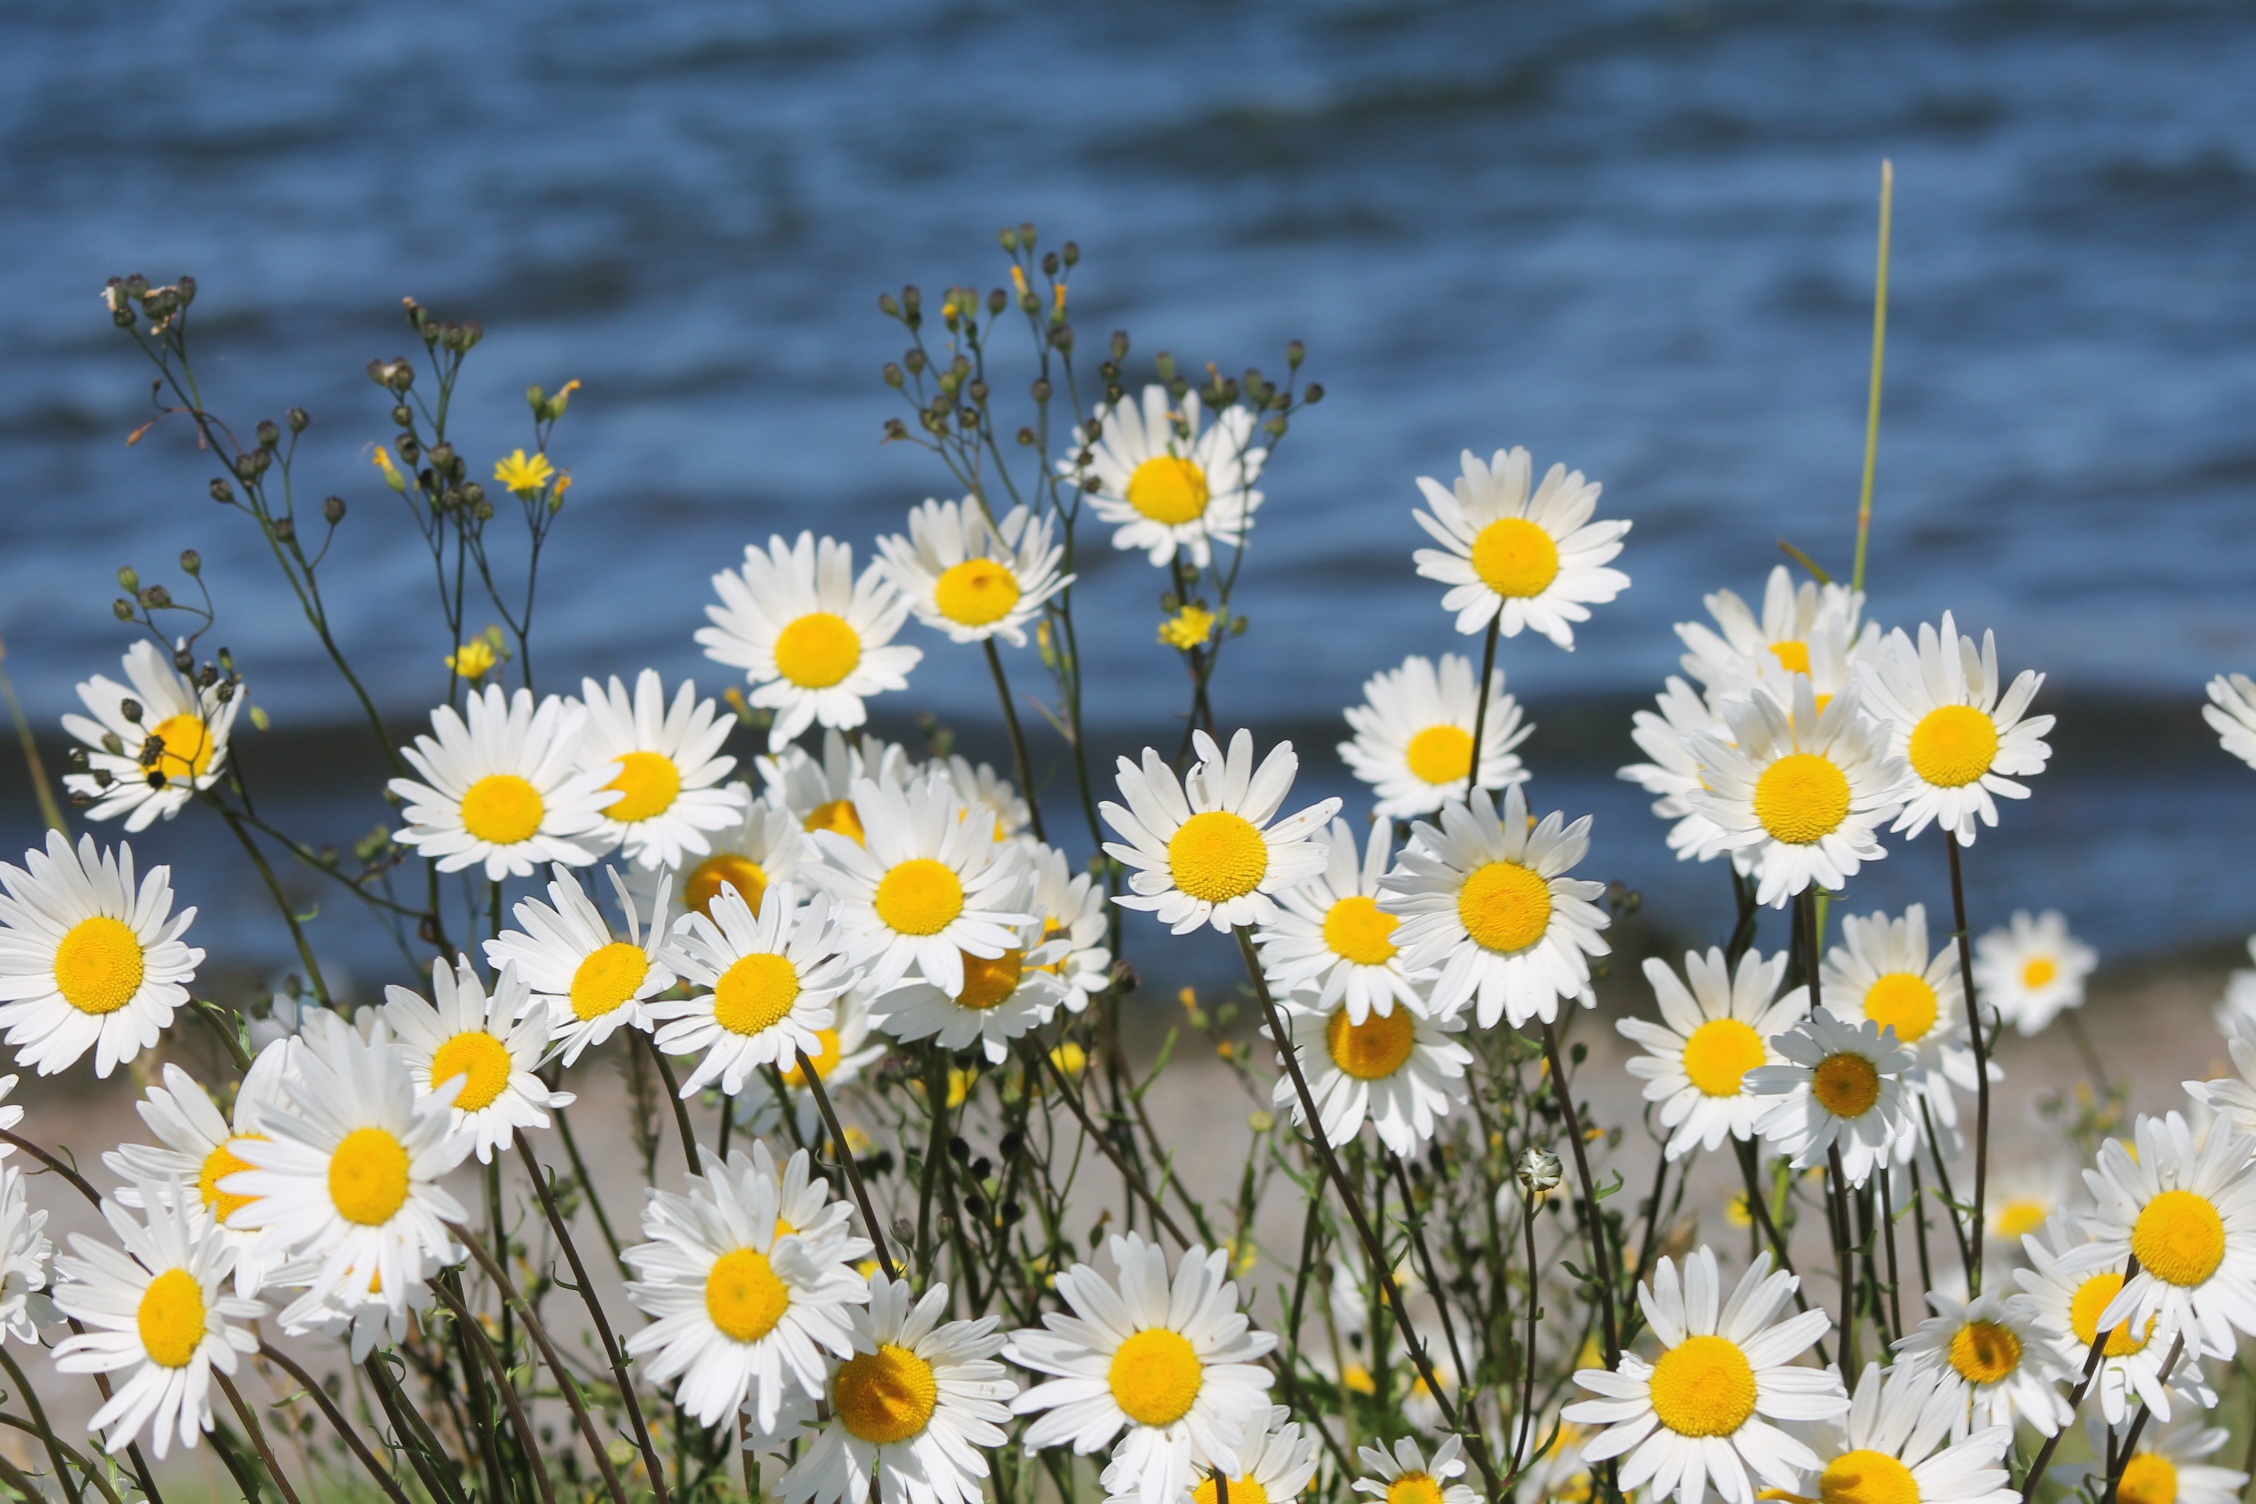
water, nature, grass, growth, plant, field, meadow, sunlight, flower, petal, bloom, summer, daisy, green, grow, natural, flora, wildflower, flowers, outdoors, macro photography, flowering plant, daisy family, oxeye daisy, land plant, chamaemelum nobile, marguerite daisy